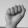
ASL letter: A